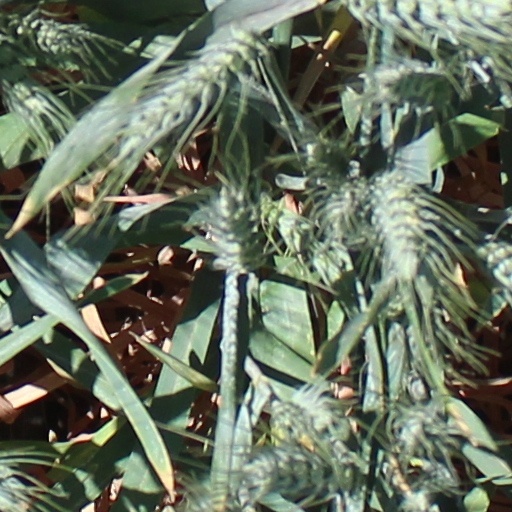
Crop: wheat